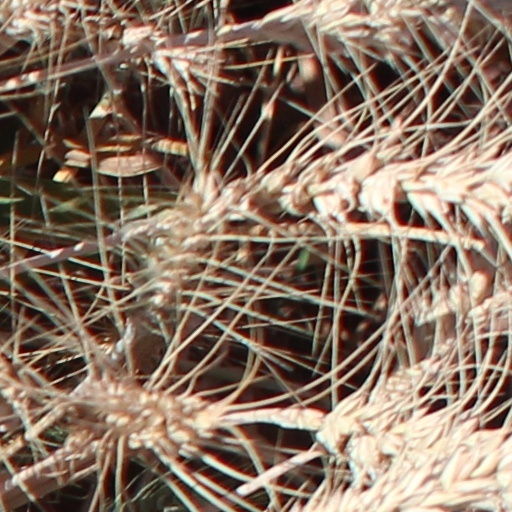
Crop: wheat